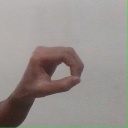
अक्षर: औ